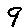
Label: 9